Reed College

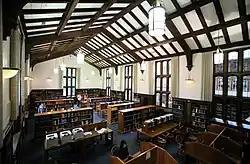
Part of the interior of the Eric V. Hauser Memorial Library

According to sociologist Burton Clark, Reed is one of the most unusual institutions of higher learning in the United States, featuring a traditional liberal arts and natural sciences curriculum. It requires freshmen to take Humanities 110, an intensive introduction to multidisciplinary inquiry, covering ancient Greece and Rome, the Hebrew Bible and ancient Jewish history, and as of 2019, Ancient Mesoamerica and the Harlem Renaissance. Reed also has a TRIGA research reactor on campus, making it the only school in the United States to have a nuclear reactor operated primarily by undergraduates. Reed also requires all students to complete a thesis (a two-semester-long research project conducted under the guidance of professors) during the senior year as a prerequisite of graduation. Upon completion of the senior thesis, students must also pass an oral defense of ninety minutes related to the thesis topic and how the thesis relates to the larger context of the student's studies.